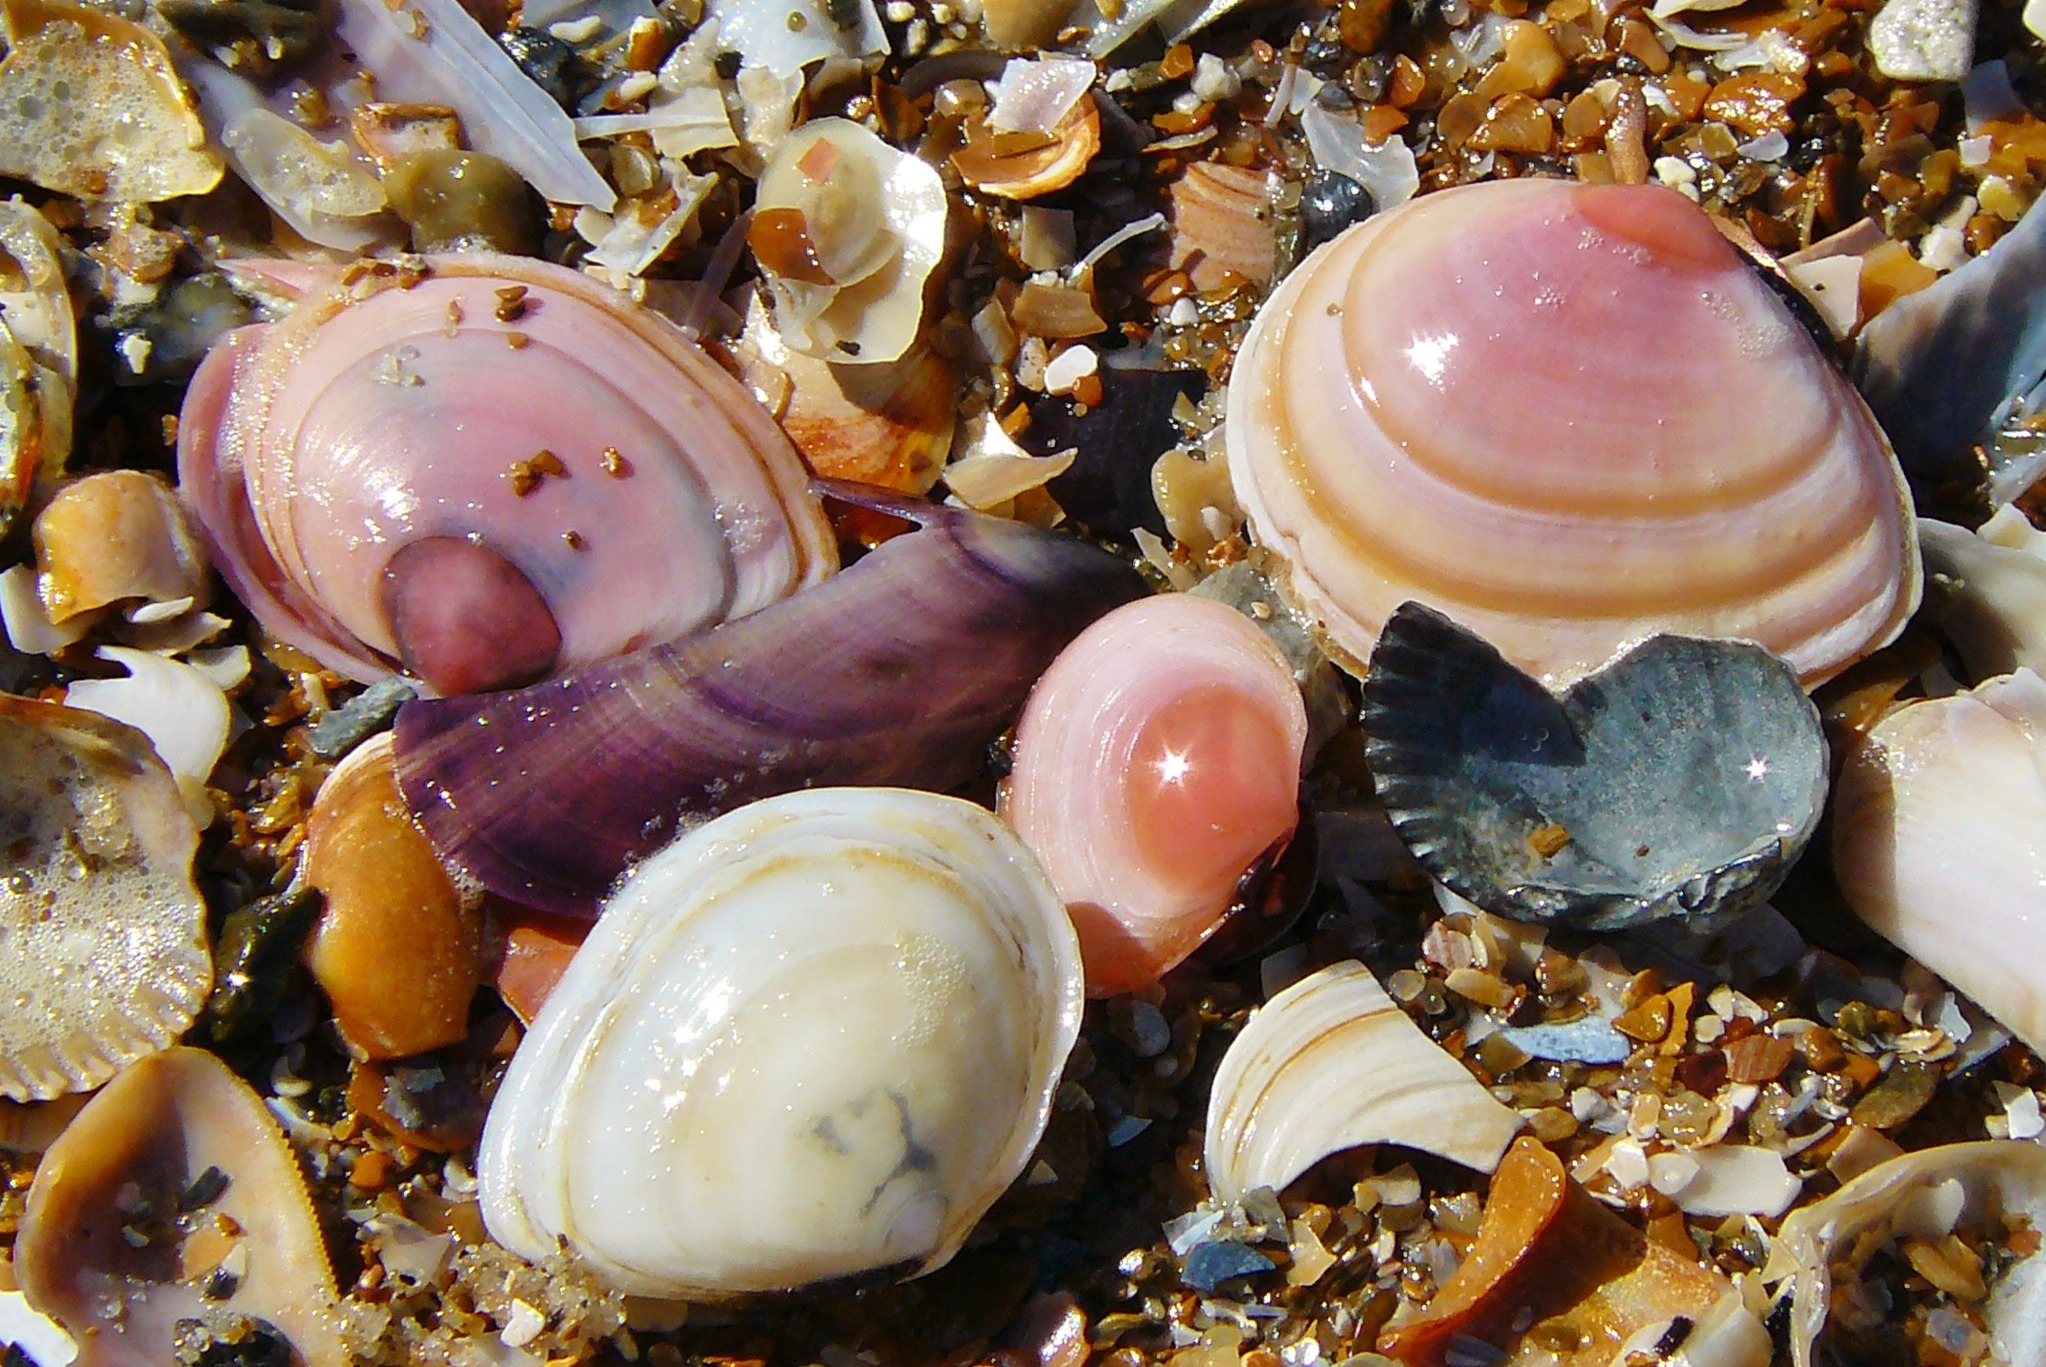
beach, coast, nature, sand, light, sunlight, animal, travel, macro, holiday, seafood, close, material, shell, sea animal, invertebrate, seashell, clam, sparkle, conch, lichtspiel, holidays, maritime, cockle, animal world, north sea, mussels, macro photography, sand beach, sea snail, sea animals, mother of pearl, marine biology